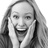
Emotion: surprise